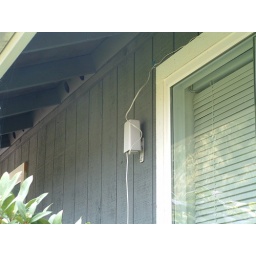
Thermo-hygro sensor: northside of house 6 ft above ground